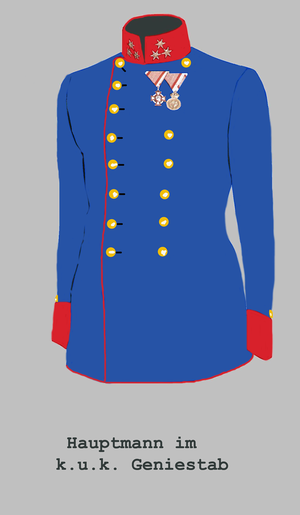
Tenue d'un capitaine de la bureau du genie d'armée Autriche-Hongroise (k.u.k.) (Details und Farben sind entnommen der Egalisierungsvorschrift des k.u.k. Kriegsministerium für die k.u.k. Armme, die k.k. Landwehr, die k.u. Landwehr, die verbundenen Einrichtungen und das Corps der Militär-Beamten von 1867 - Ausgabe von 1912)